The Second World War (book series)

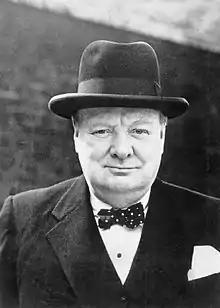
Churchill during the Second World War

Churchill received the first offer for his War Memoirs from a US newspaper syndicate, King Features, at 6.36pm on the day of his resignation as Prime Minister. He initially declined as it would have meant losing his tax status as a "retired author" which exempted his earnings from previous books from the then 90% rate of income tax.